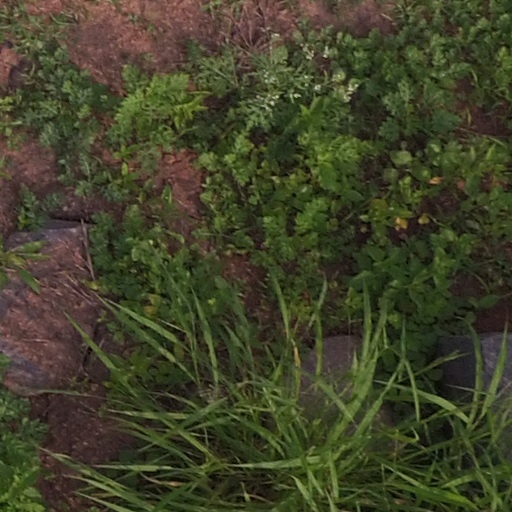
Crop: maize; corn